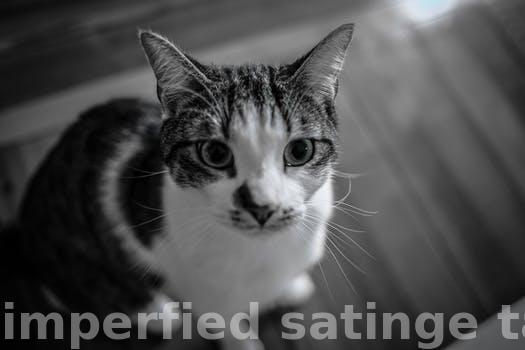
Label: Watermark